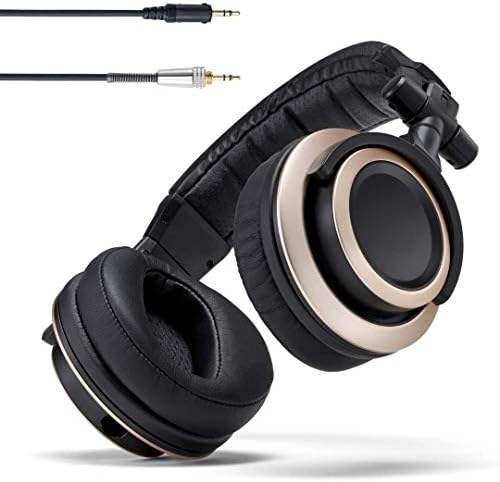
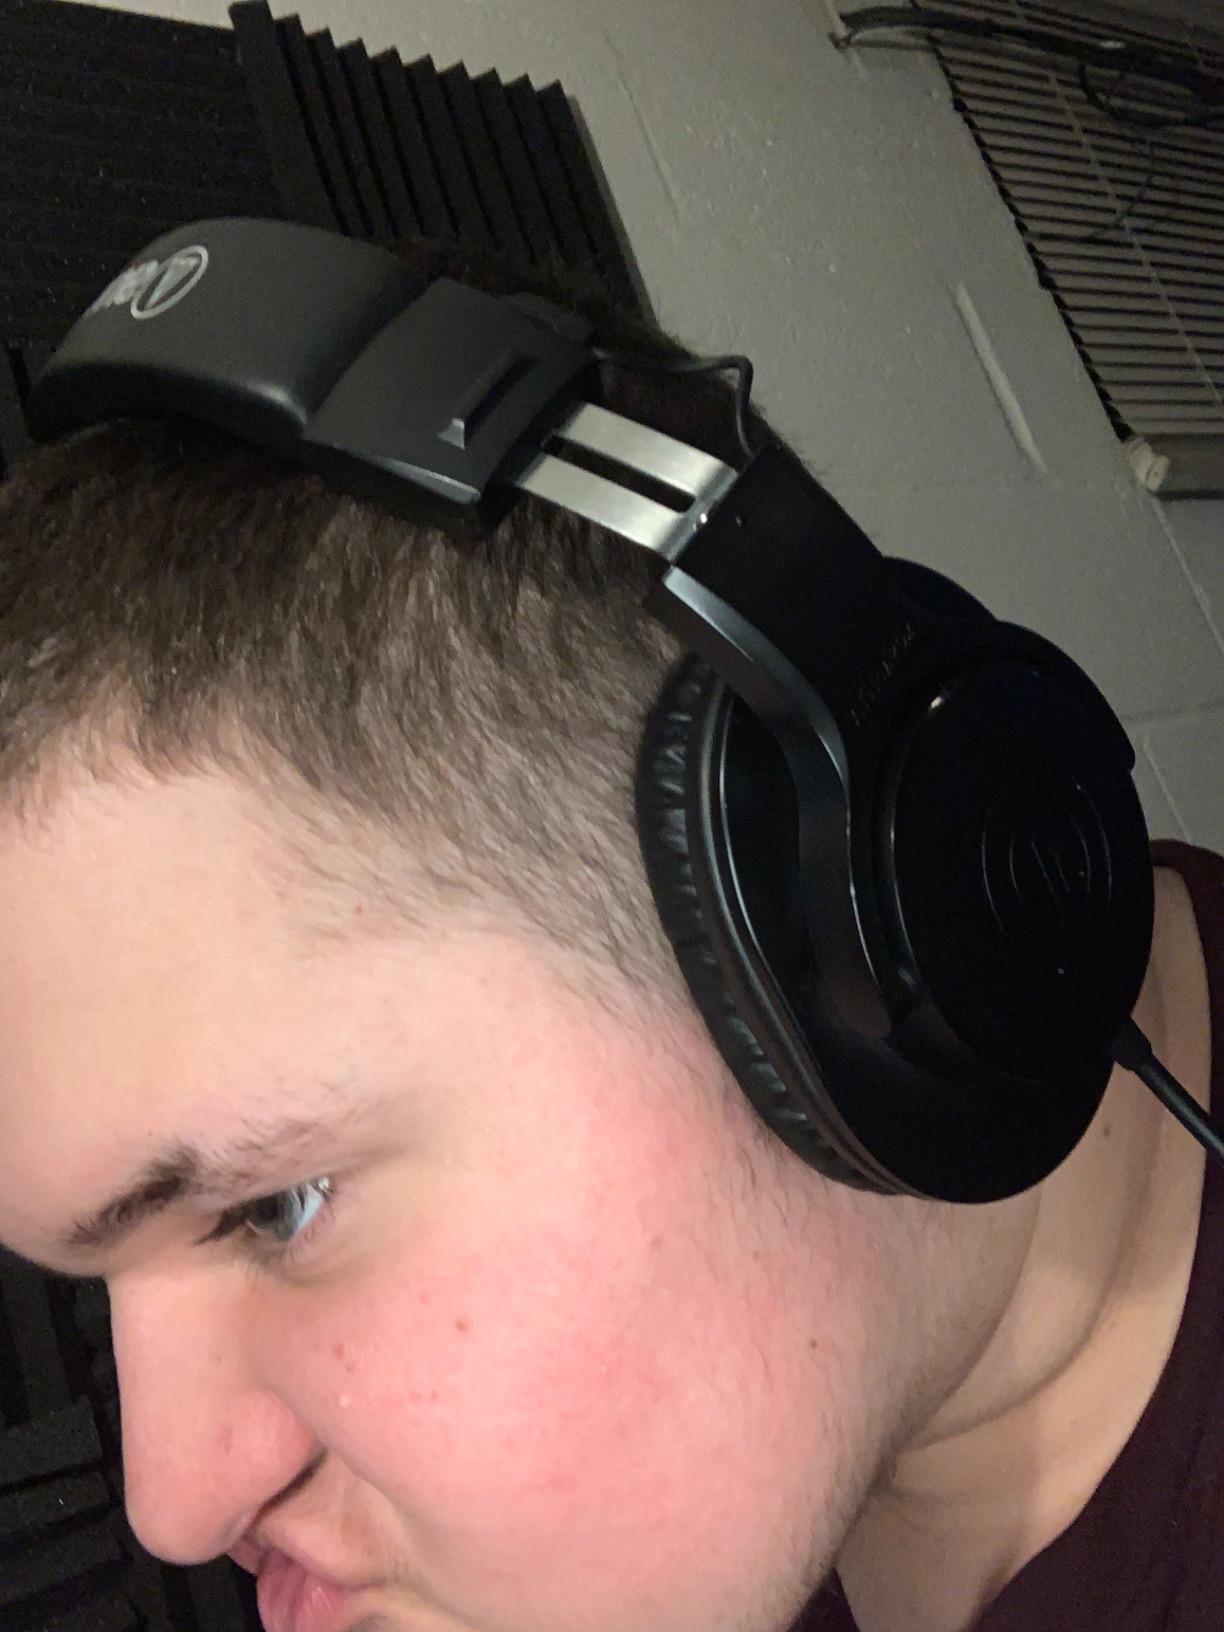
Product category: headphones
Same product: no